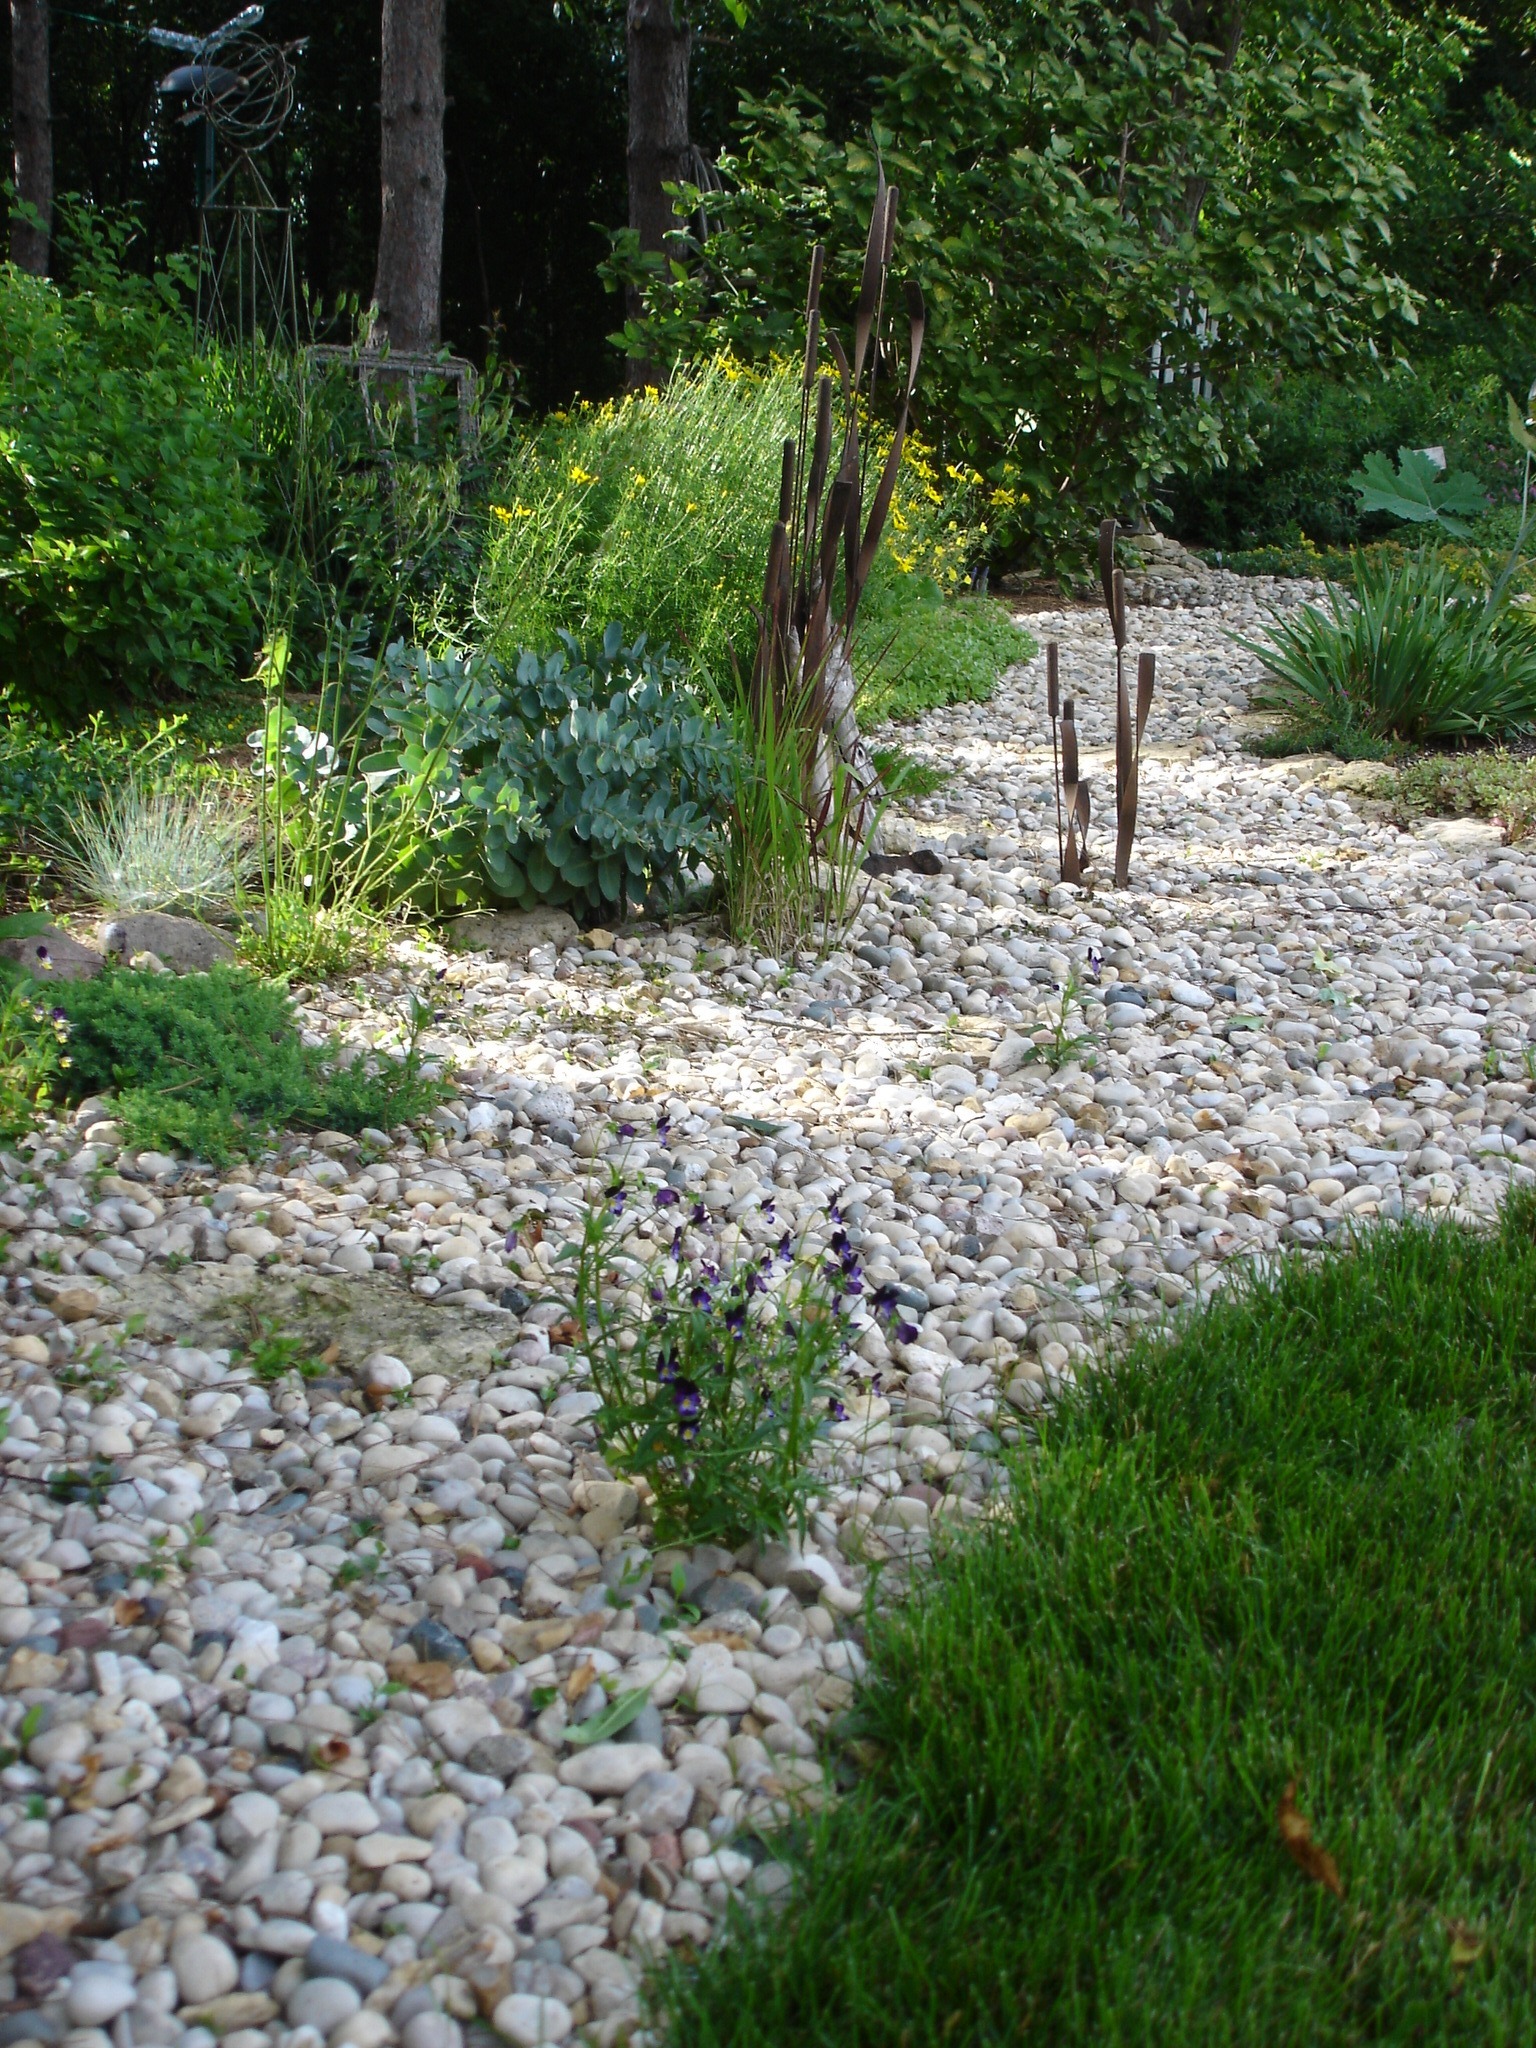
landscape, nature, grass, outdoor, wilderness, lawn, flower, land, walkway, pond, wild, environment, scenic, natural, scenery, backyard, botany, garden, rocks, landscaping, shrub, woodland, yard, dry creek bed, grass family